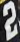
Number: 2